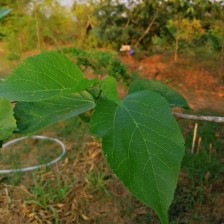
Variety: TaiwanMeacho